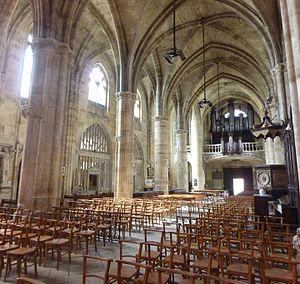
Nef de l'église Saint-Étienne de Bar-le-Duc. En dessous des baies vitrées se trouve la clôture délimitant la chapelle de Stainville.
L'église Saint-Étienne est une église située à Bar-le-Duc dans le département de la Meuse en région Lorraine.